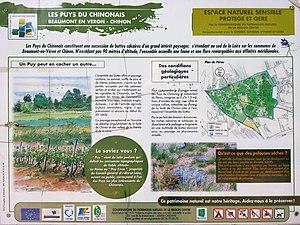
Panneau informatif au Puy du Pérou.
Les puys du Chinonais sont un ensemble de dix principales buttes-témoins silico-calcaires de l'ouest de l'Indre-et-Loire, dans la confluence de la Loire et de la Vienne.